National Theatre of Northern Greece

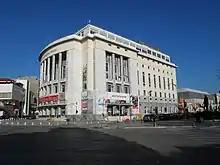
The building of the Society of Macedonian studies, seat of the National Theatre of Northern Greece.

The National Theatre of Northern Greece or NTNG is an institution promoting performing arts primarily in Thessaloniki and Northern Greece, founded in 1961.